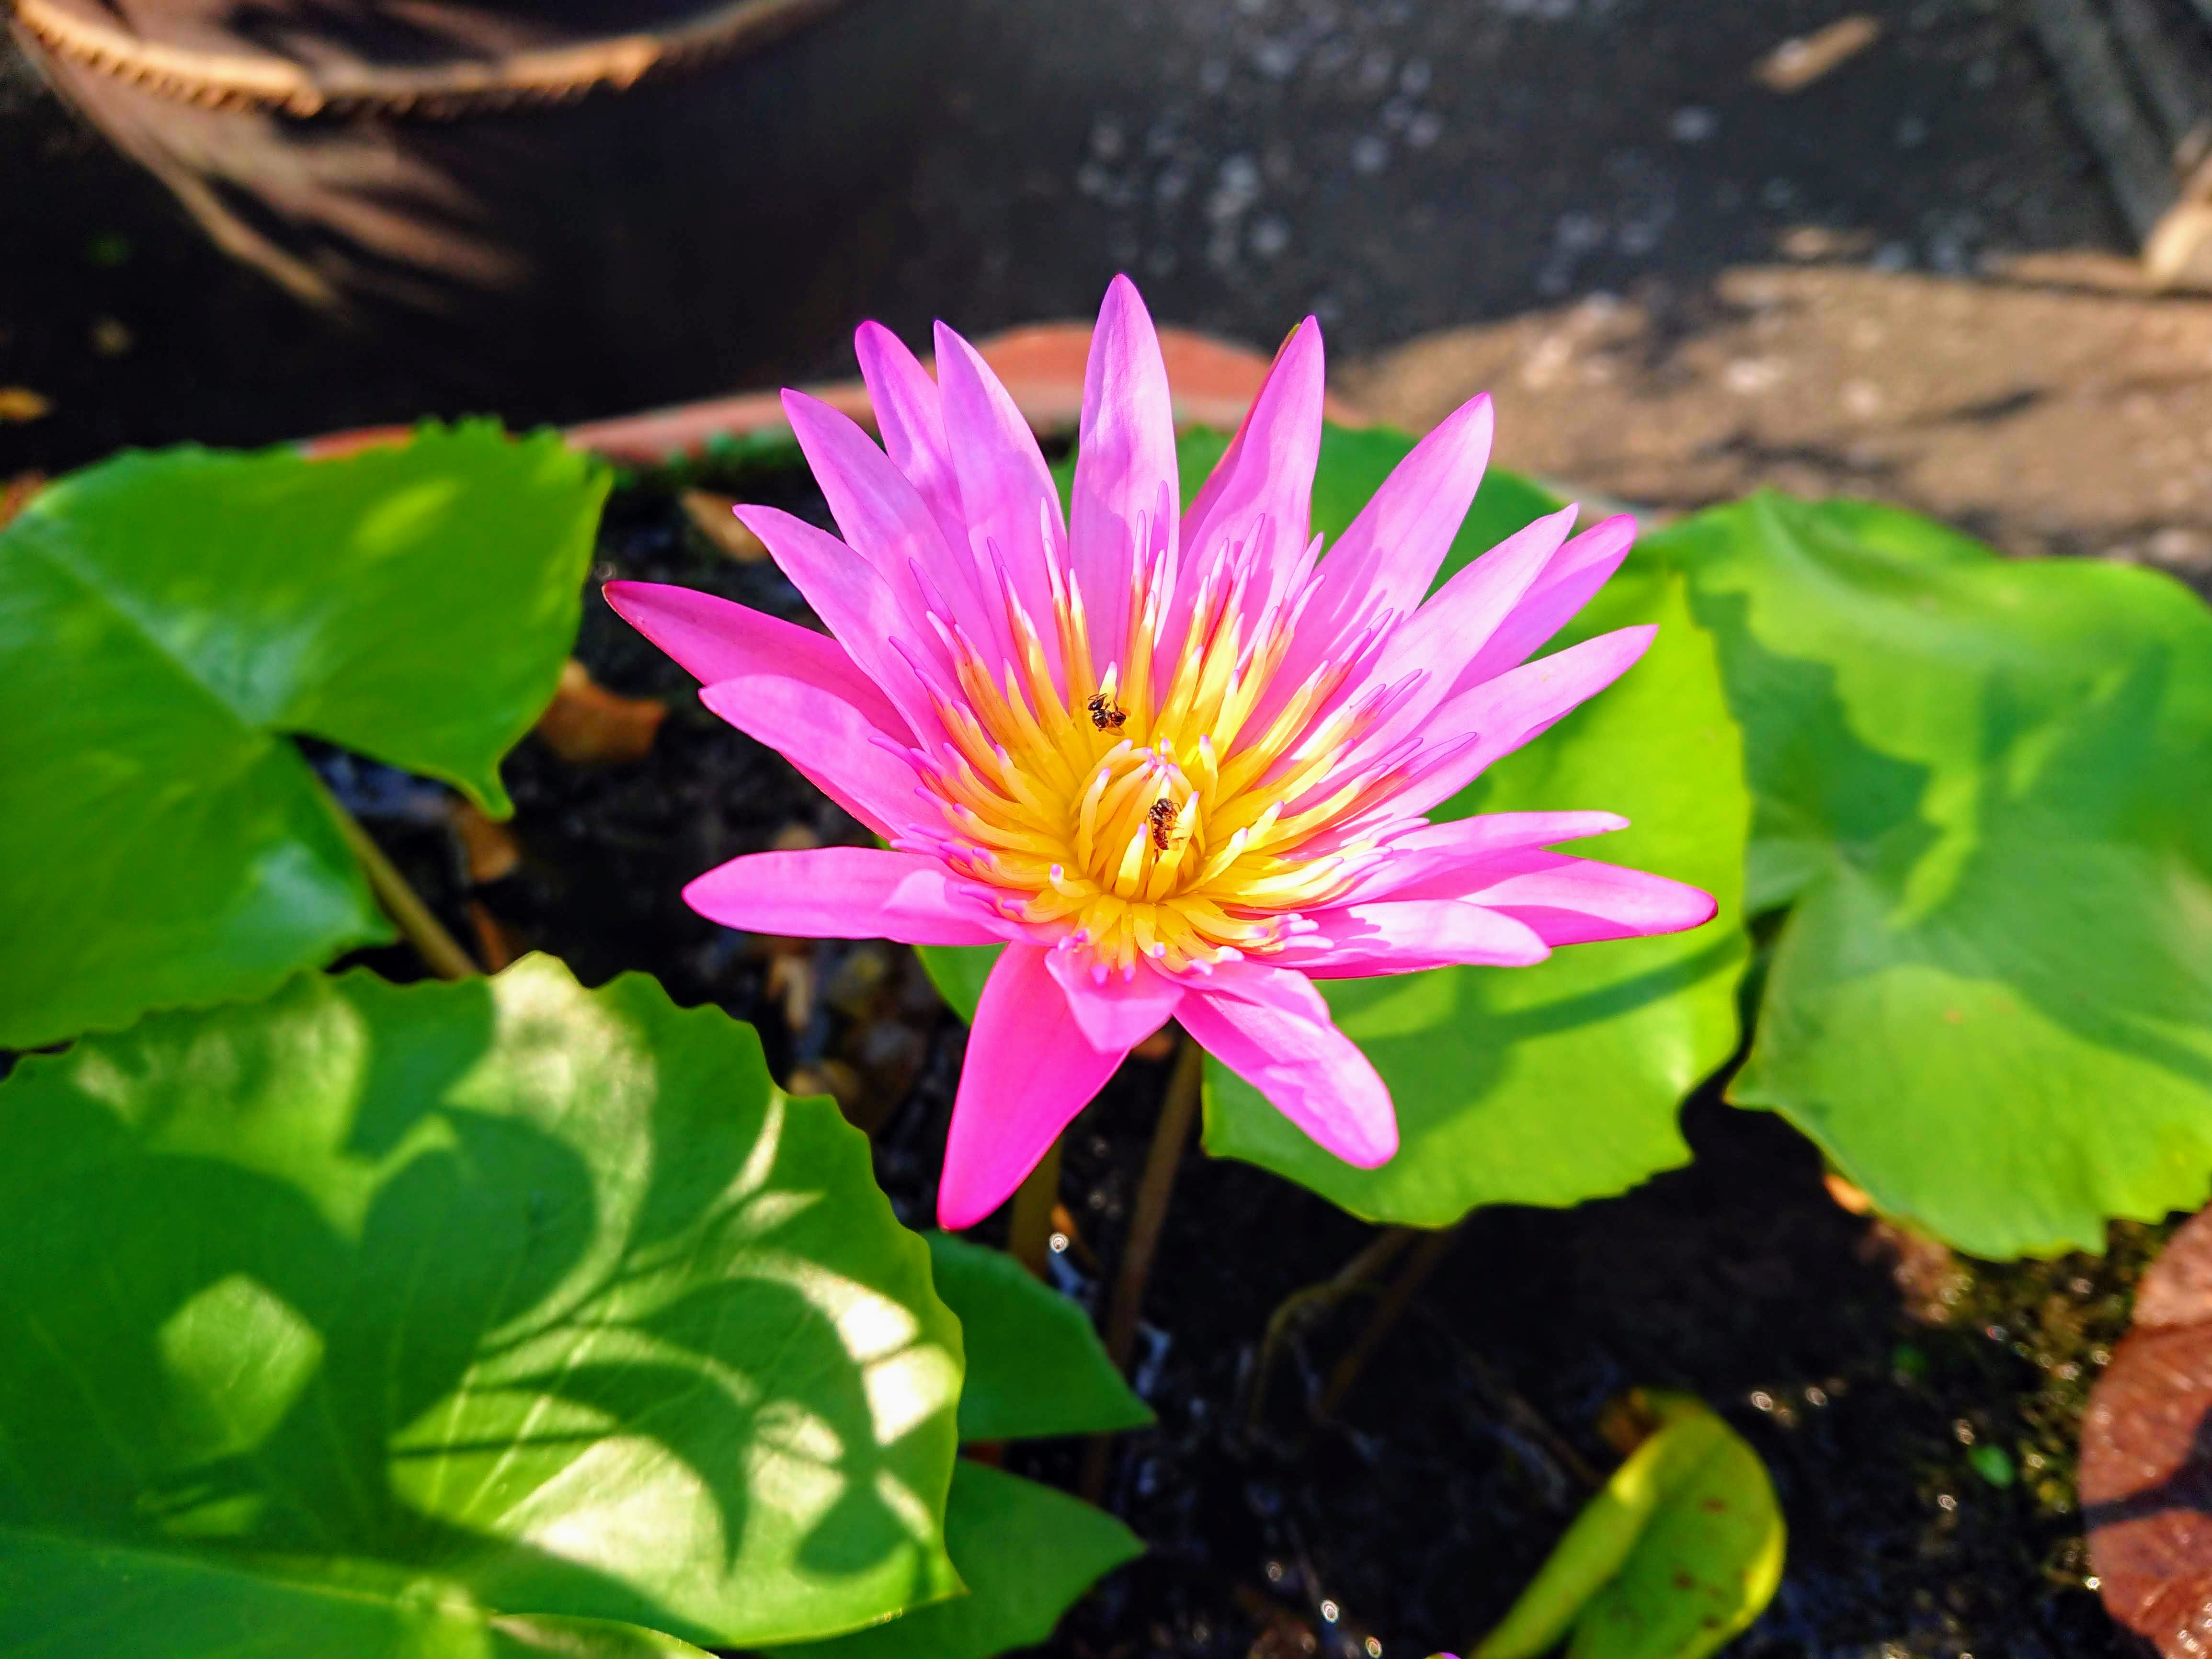
flower, flowering plant, petal, aquatic plant, plant, water lily, lotus family, lotus, sacred lotus, pink, botany, terrestrial plant, groundcover, annual plant, plant stem, passion flower, wildflower, lily family